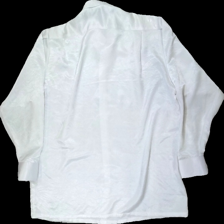
View: back
Type: Pajamas
Category: Ladies
Brand: Missing
Colors: White
Material: 100% poly
Cut: Regular
Season: All
Stains: Major
Damage: stains
Damage location: top center
Price range: <50
Recommended usage: Recycle
Description: White pajama shirt from unknown brand, unknown size. Poor condition.